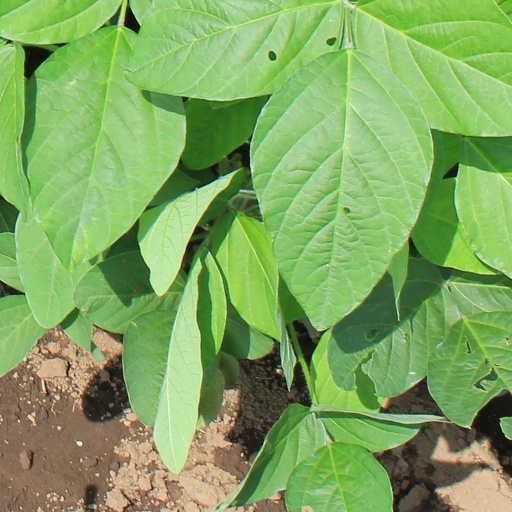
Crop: soybean